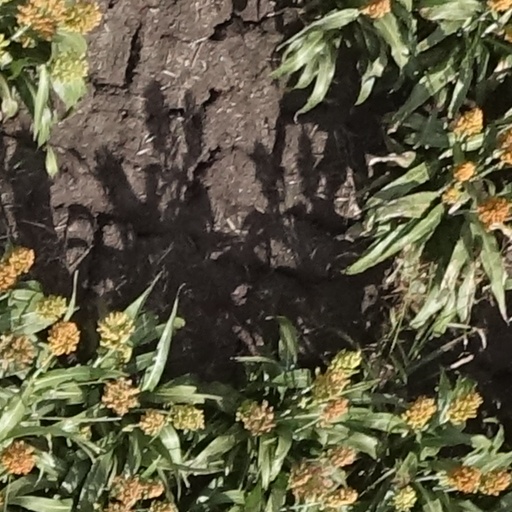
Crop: sorghum